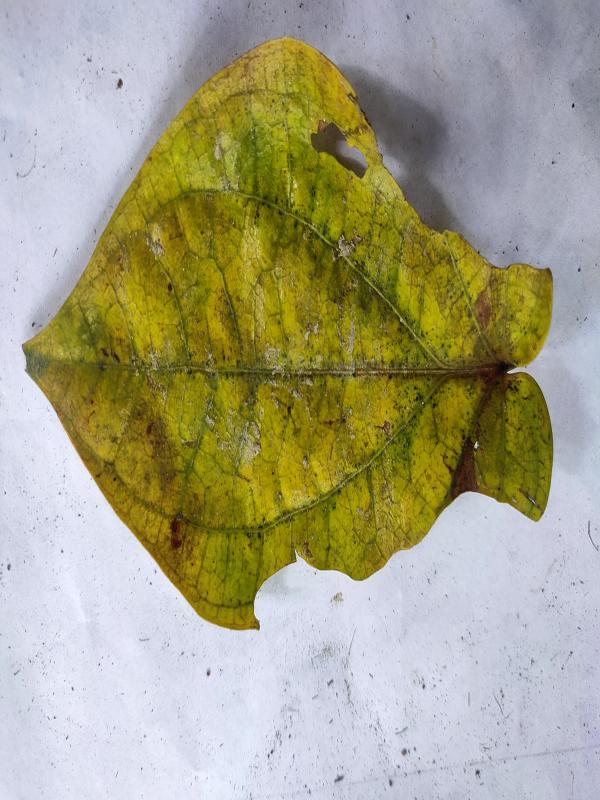
Label: Dried_Leaf